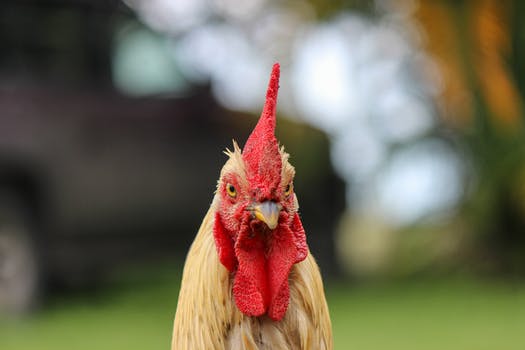
Label: No Watermark